Abdelilah Hafidi

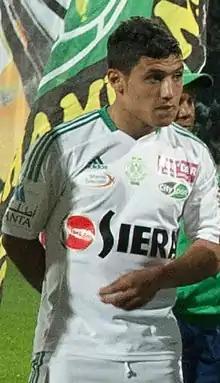
Hafidi with Raja CA in 2014

Abdelilah Hafidi (born 30 January 1992) is a Moroccan professional footballer who plays as an attacking midfielder for Raja CA and the Morocco national team. He started his professional career playing for Raja CA.